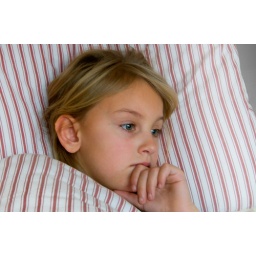
watching television in bed